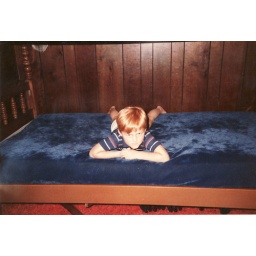
Robbie on the bed in the red room